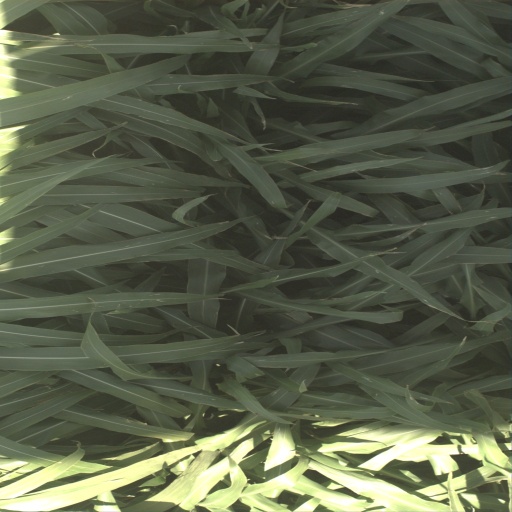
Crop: sorghum